Beavis and Butt-Head: The Mike Judge Collection

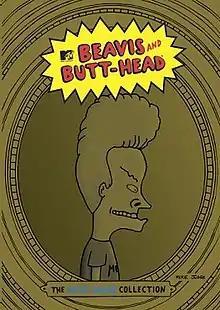
DVD box set cover

Beavis and Butt-Head: The Mike Judge Collection is a series of three DVD box sets from MTV and Paramount Home Entertainment, each containing 20 "Beavis and Butt-Head" episodes chosen by series creator Mike Judge and special features such as interviews and music videos. The first entry in the series was released on November 8, 2005, while the final two volumes were released in 2006.